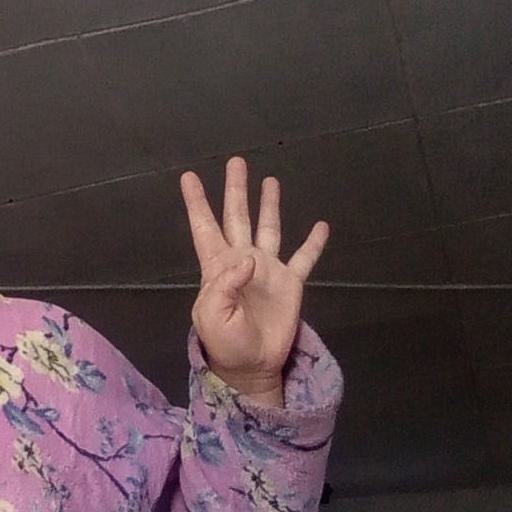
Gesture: four